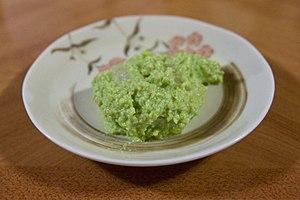
Le zunda est une pâte de soja vert, traditionnellement consommée dans la région de Tōhoku, au Japon.